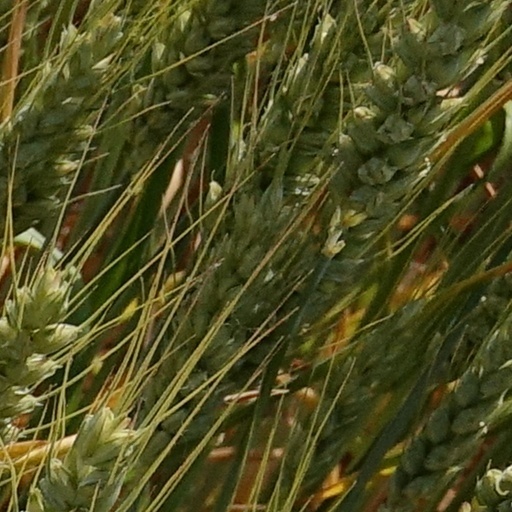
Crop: wheat